John 5 (guitarist)

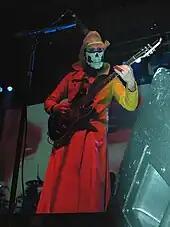
John 5 performing with Rob Zombie in 2006

In 2005, Lowery formed the band Loser. Recruiting vocalist Joe Grah, Charles Lee on bass, and Glendon Crain on drums, they began working on their debut album "Just Like You". The band was also partly co-founded by friend and producer Bob Marlette. Vocalist Joe Grah already had a significant amount of success in his home state of Texas, with the band Jibe. Marlette recommended Grah to Lowery, and so Lowery hopped on a plane to Texas to see the band play. Grah flew back to L.A. and was hired on the spot.